Bakke Church (Trondheim)

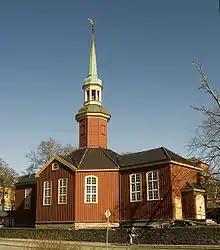
View of the church

Bakke Church is a parish church of the Church of Norway in Trondheim Municipality in Trøndelag county, Norway. It is located in the Bakklandet area of the city of Trondheim, and the church serves the Bakklandet, Møllenberg, Rosenborg, and Nedre Elvehavn areas of Østbyen in Trondheim. It is one of the churches for the "Bakklandet og Lademoen" parish which is part of the Nidaros domprosti (arch-deanery) in the Diocese of Nidaros. The red, wooden church was built in an octagonal style in 1715 using plans drawn up by the architect Johan Christopher Hempel (died 1729). The church seats about 400 people. It is the oldest building in the Bakklandet area of Trondheim since it was the only building that was spared during the Swedish siege of 1718.